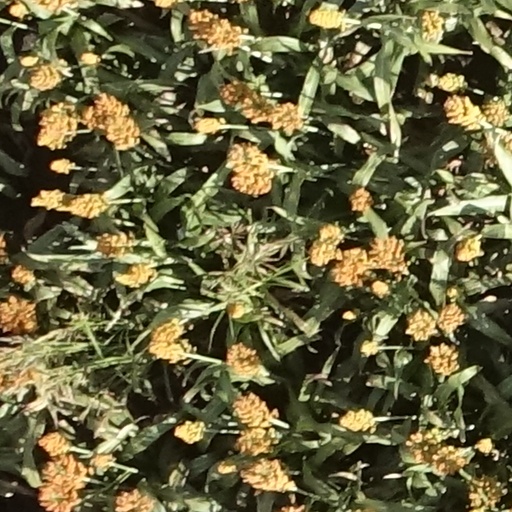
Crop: sorghum